Thermal mass refrigerator

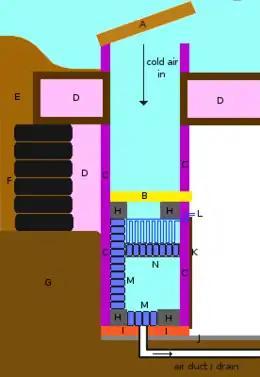
Thermal mass refrigerator

A thermal mass refrigerator is a refrigerator that is foreseen with thermal mass as well as insulation to decrease the energy use of the refrigerator.